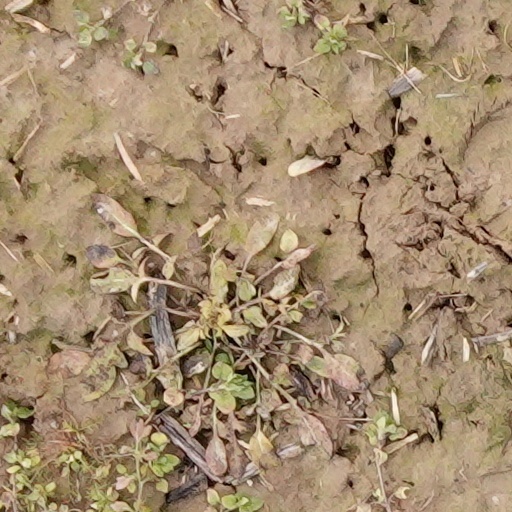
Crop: wheat